Flag of Greenland

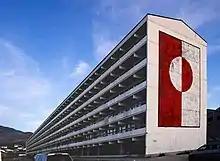
Greenland flag displayed vertically on an apartment block (Blok P) in Nuuk

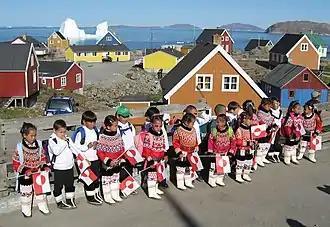
Schoolchildren in Upernavik with flags

The flag of Greenland ( or) was designed by Greenland native Thue Christiansen. It features two equal horizontal bands of white (top) and red (bottom) with a counter-changed red-and-white disk slightly to the hoist side of centre. The entire flag measures 18 by 12 parts; each stripe measures 6 parts; the disk is 8 parts in diameter, horizontally offset by 7 parts from the hoist to the centre of the circle, and vertically centered.